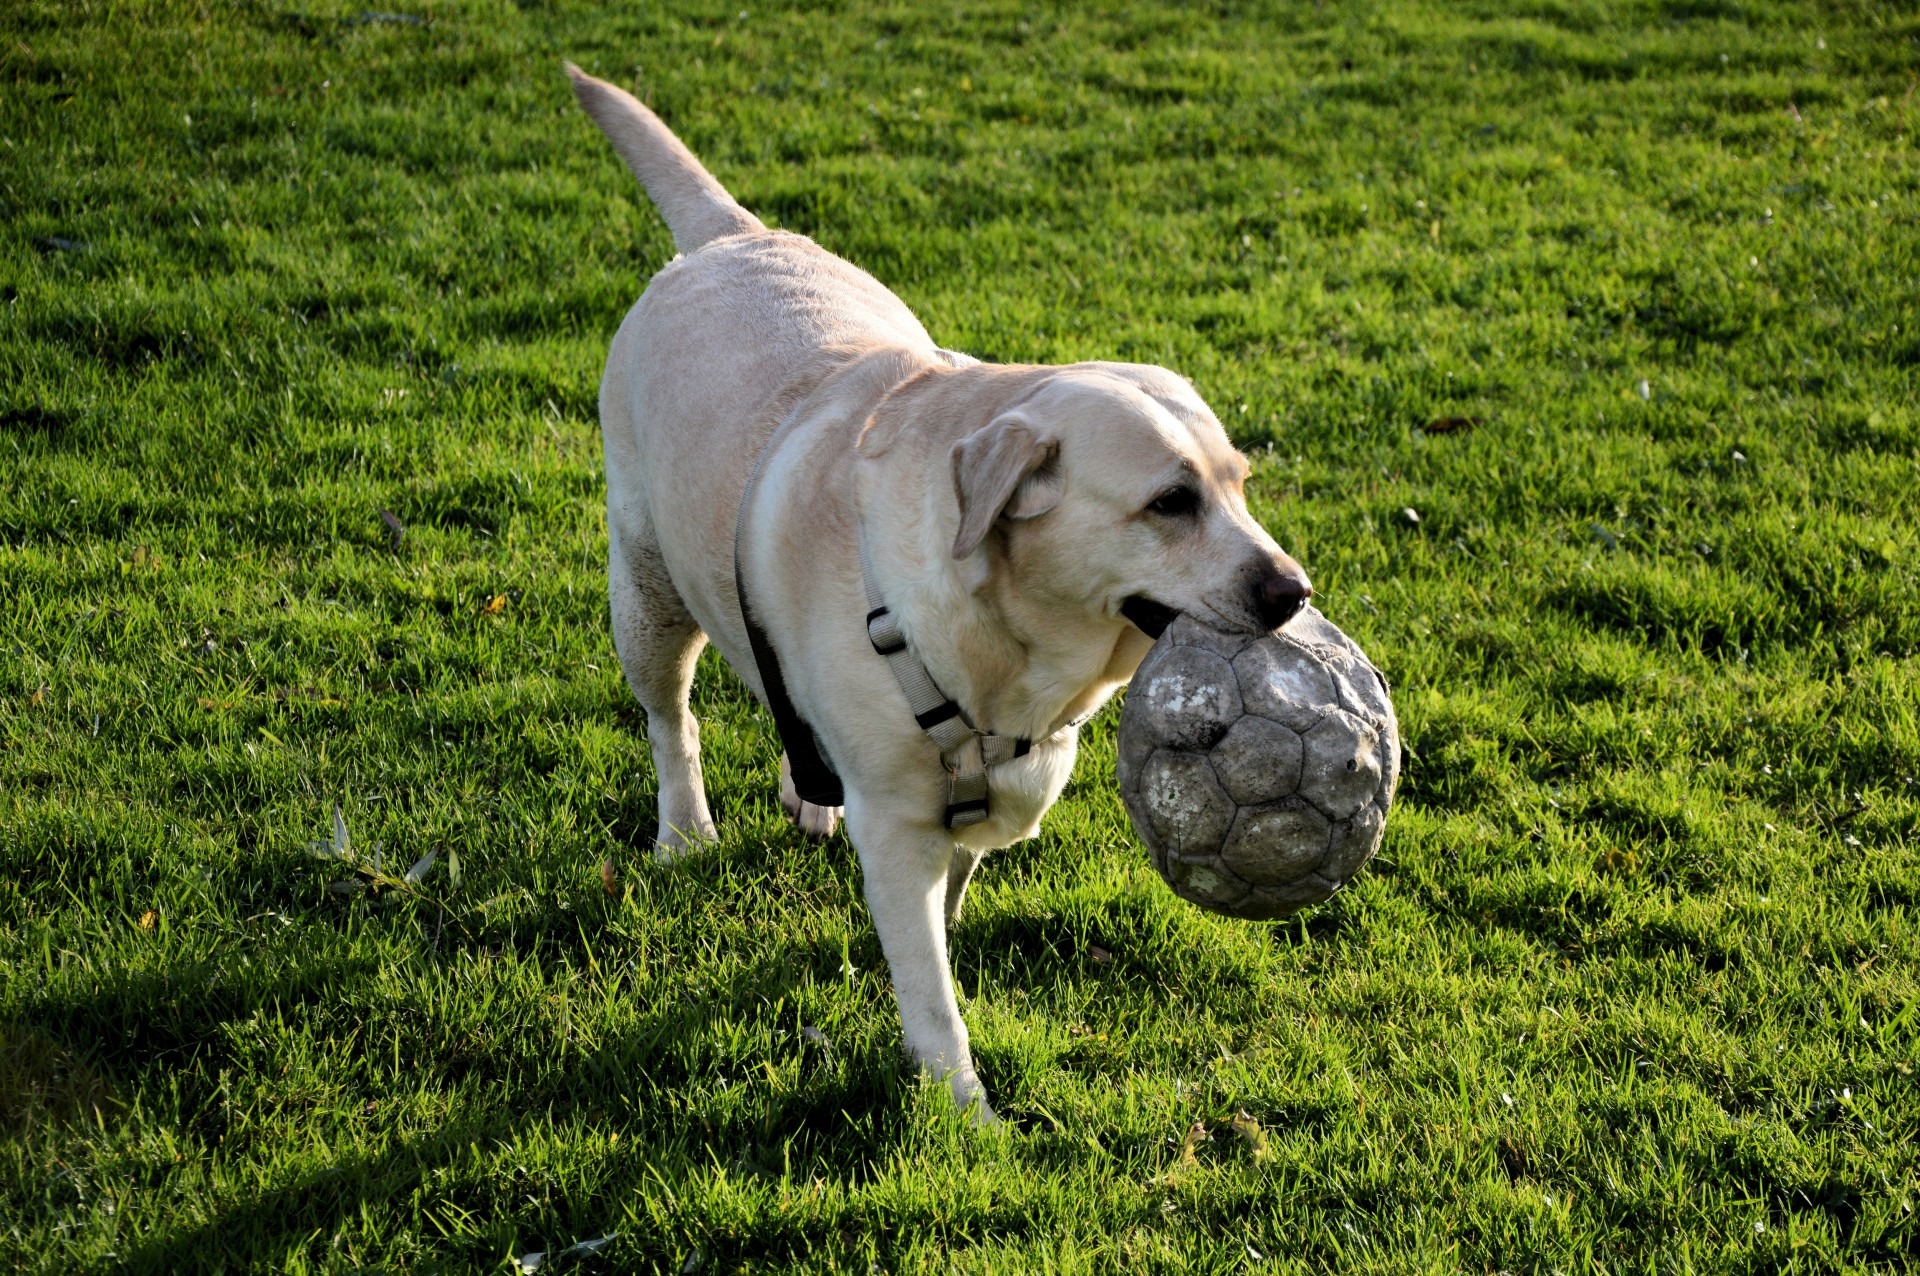
grass, lawn, puppy, dog, animal, cute, canine, pet, fur, young, park, mammal, playing, outdoors, vertebrate, labrador retriever, domestic, adorable, dog like mammal